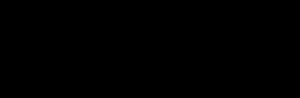
Boogie-woogie
Typisk Boogie-woogie basgang
Boogie-woogie er en amerikansk dans til jazzmusik. Der er også en jazzklaverstil, hvor der spilles solopiano med walking bas i venstrehånden og improvisationer i højrehånden. Bassen holder takten fast, men venstrehåndens improvisationer er med mange synkoper. Dyrkes oftest af bluespianister afvekslende med deres bluessange.